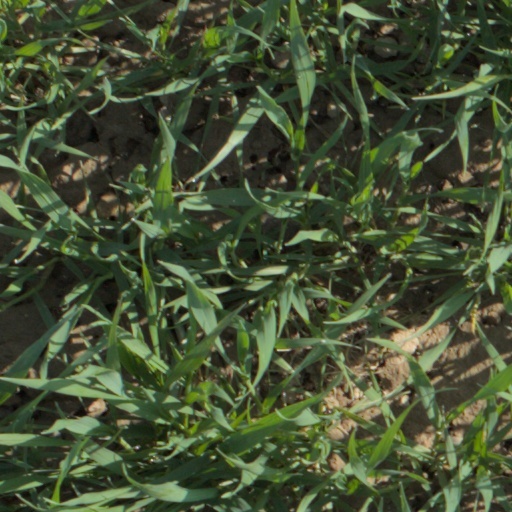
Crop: wheat